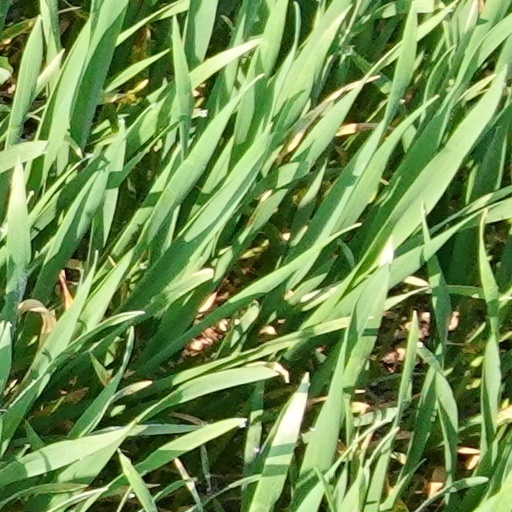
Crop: wheat